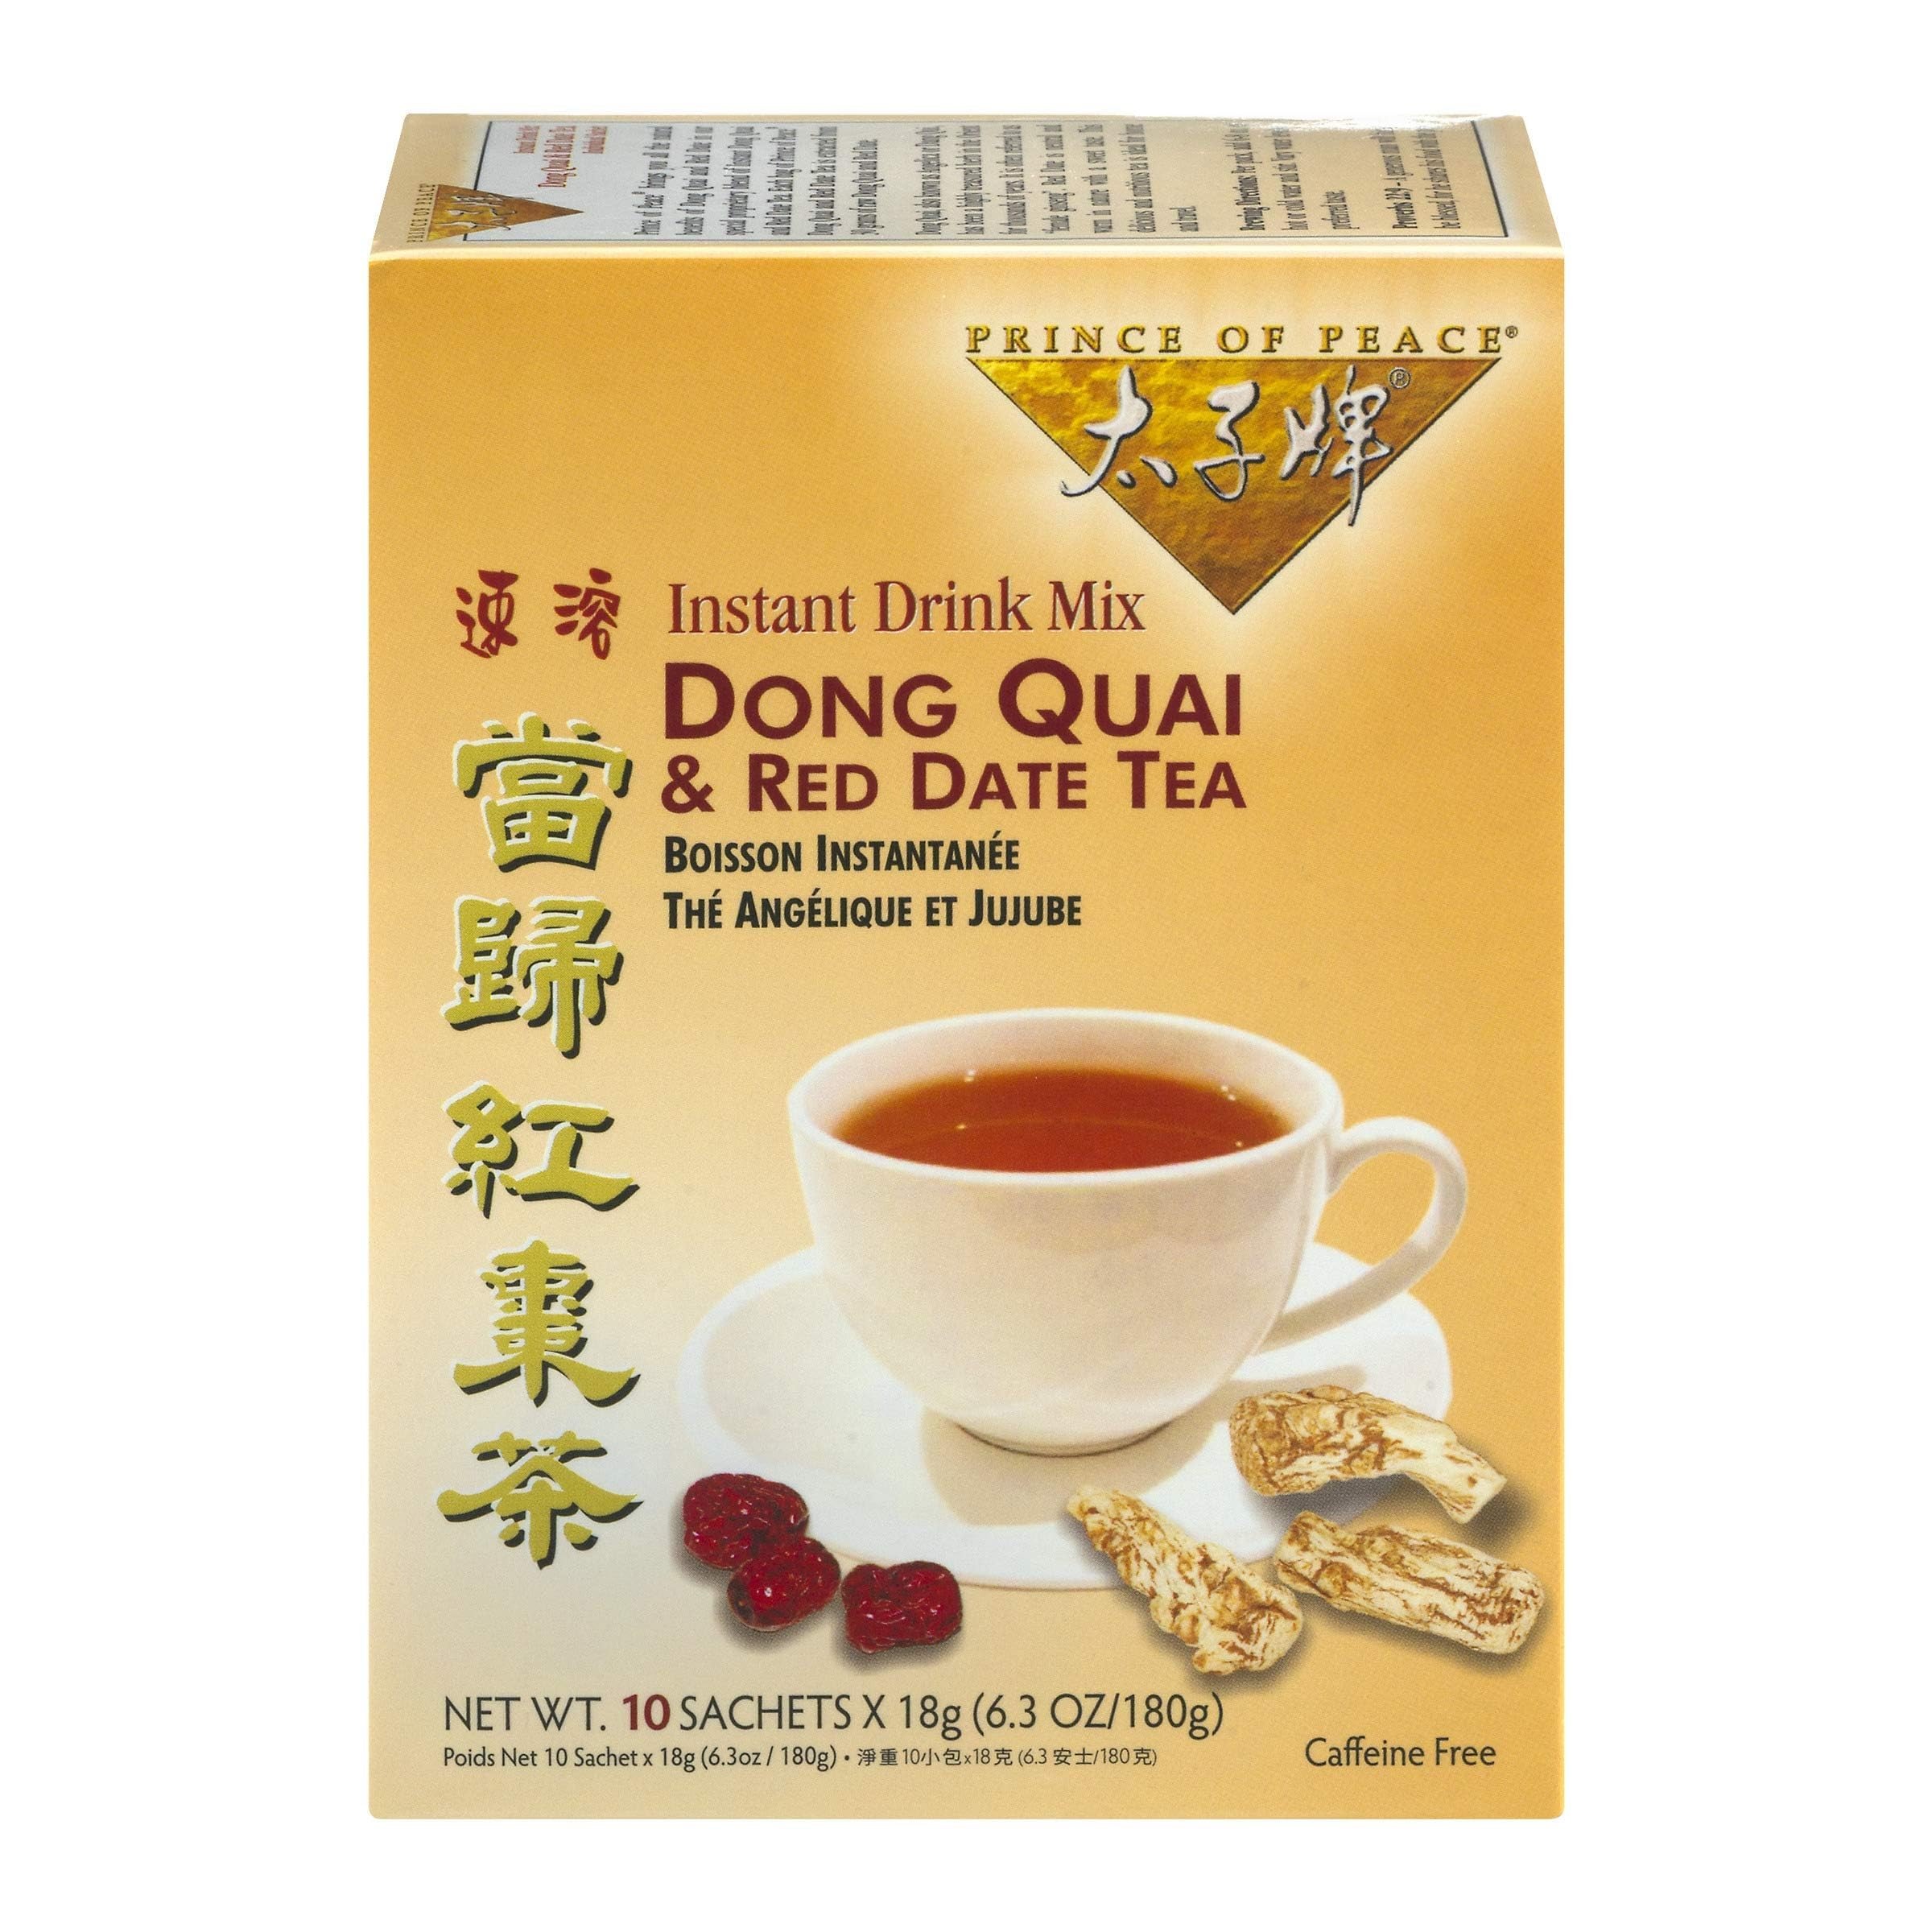
Item Name: Prince of Peace Dong Quai & Red Date Instant Tea 10 tea bags (Pack of 6)
Value: 6.0
Unit: Count

Price: 6.115